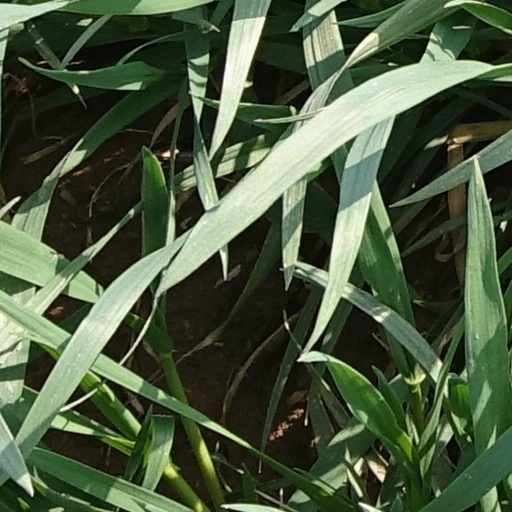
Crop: wheat